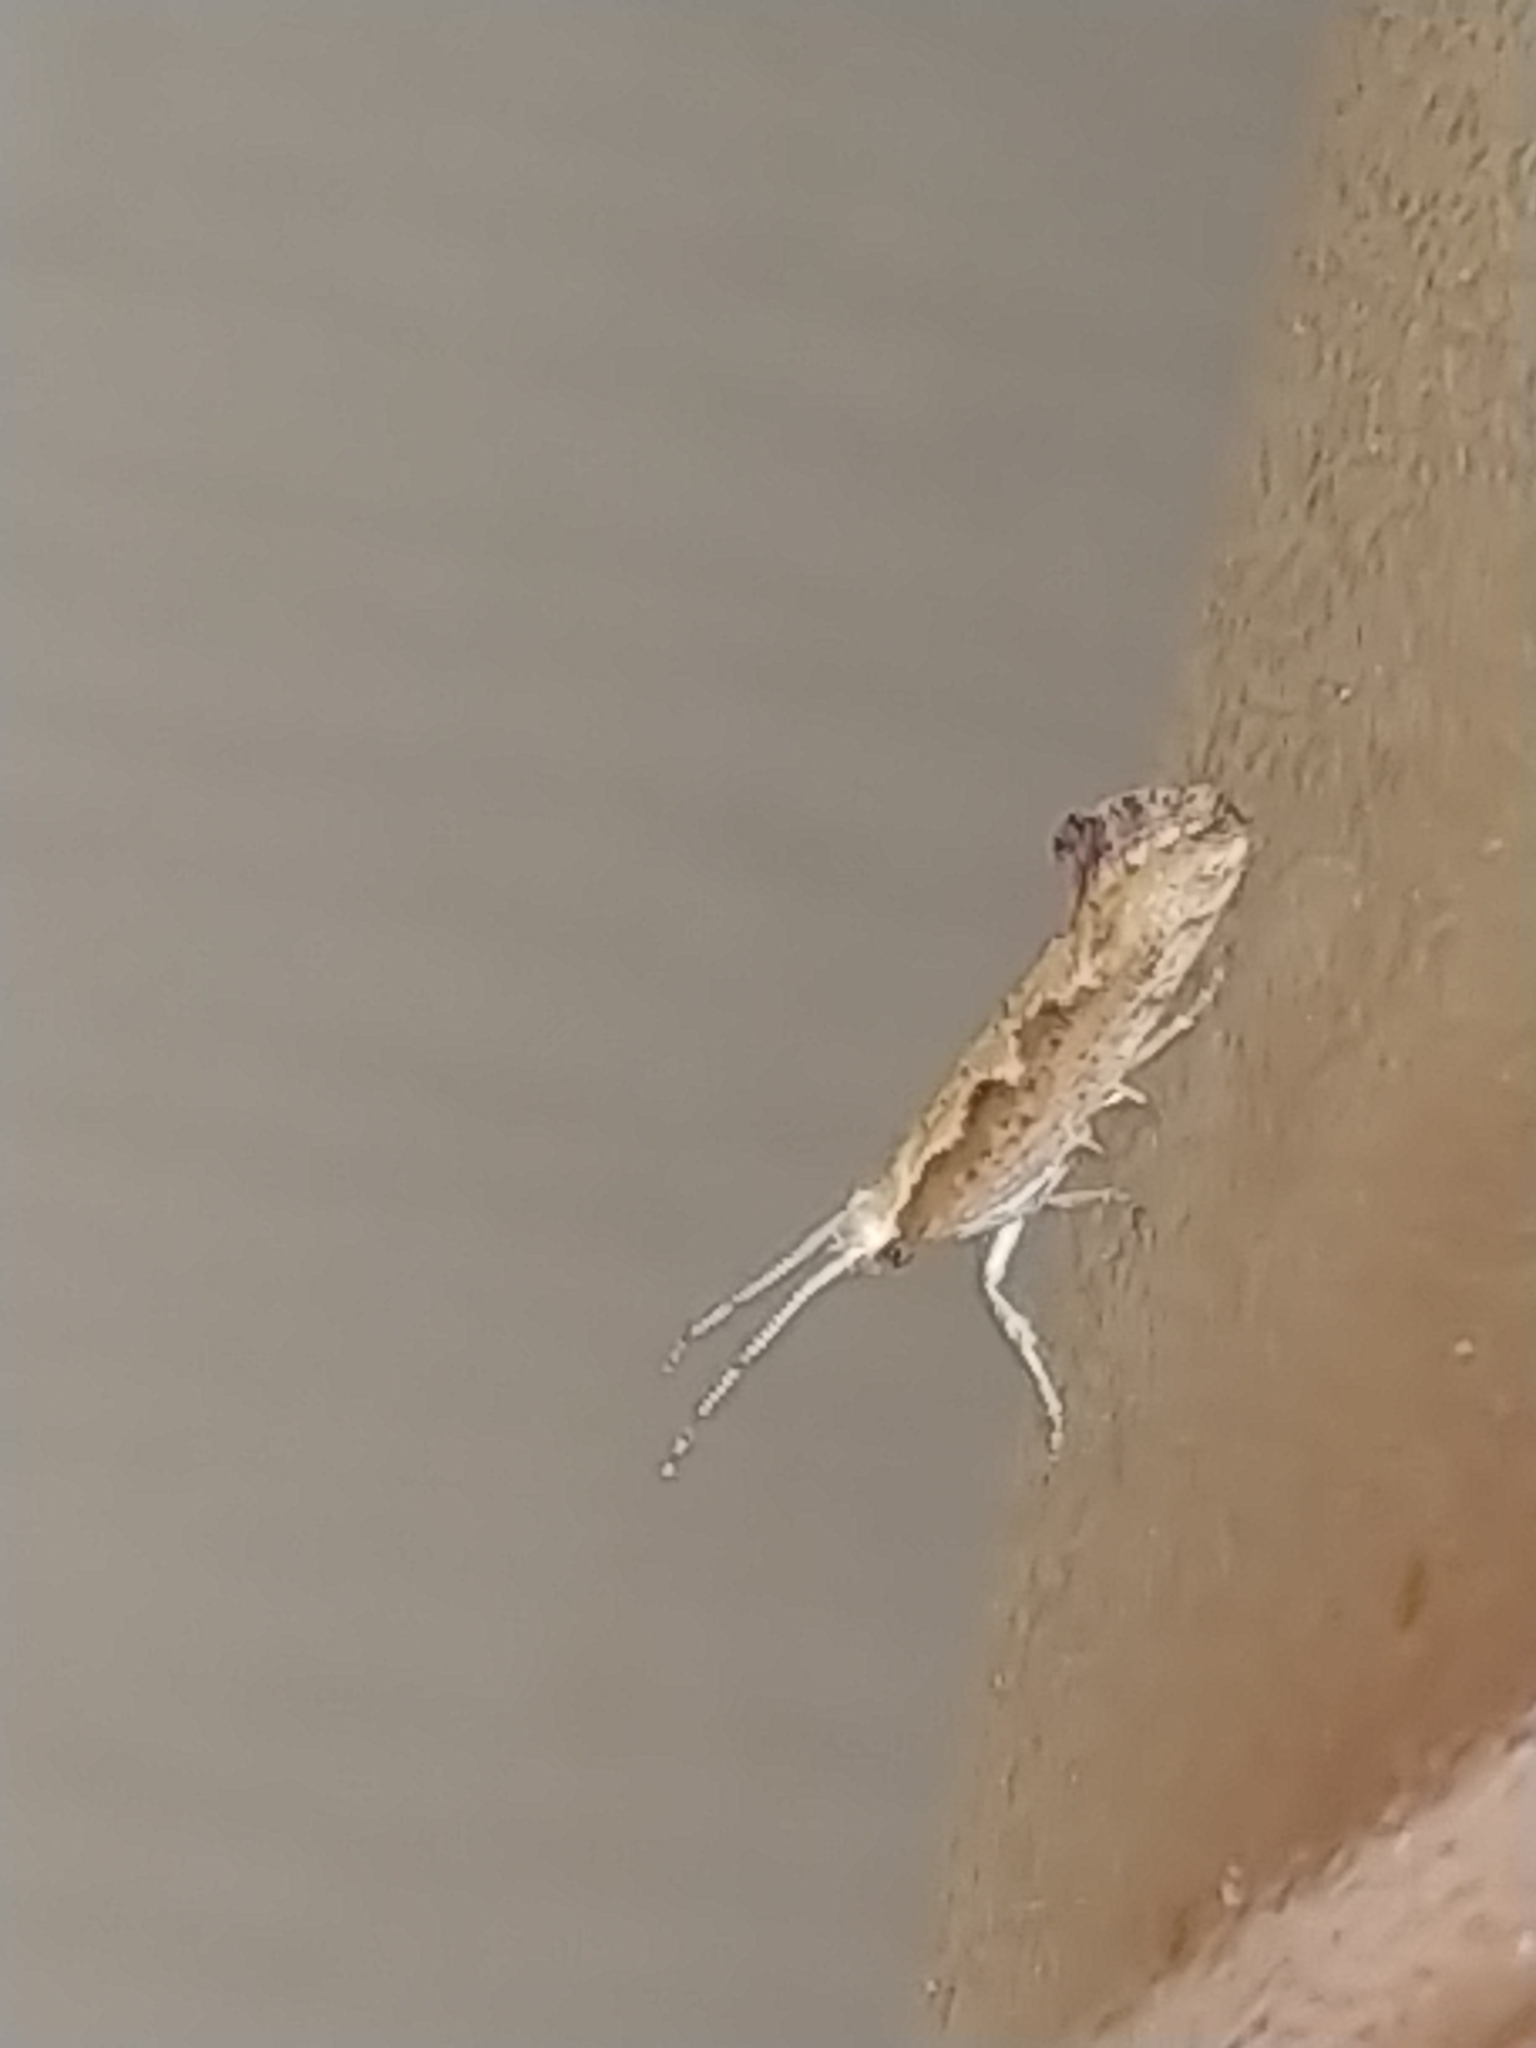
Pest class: diamondback_moth